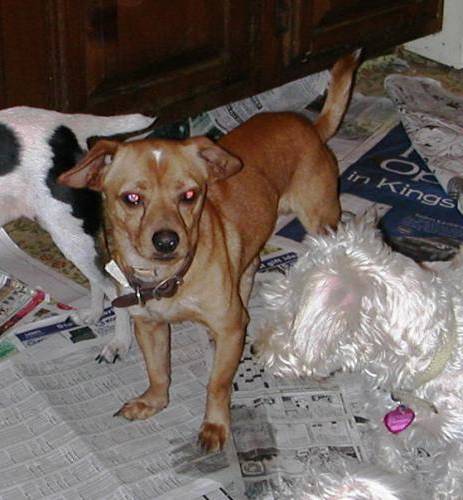
Label: dog